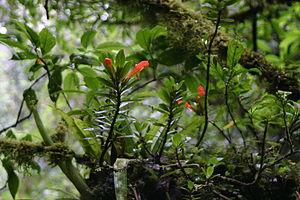
Columnea est un genre de plantes de la famille des Gesneriaceae. Il comprend environ 200 espèces d'arbustes et de plantes épiphytes et est originaire d'Amérique tropicale et des Caraïbes. Les fleurs tubulaires ou de forme irrégulière sont généralement de grande taille et de couleurs vives – habituellement rouge, jaune, ou orange – et ressemblent parfois à un poisson.